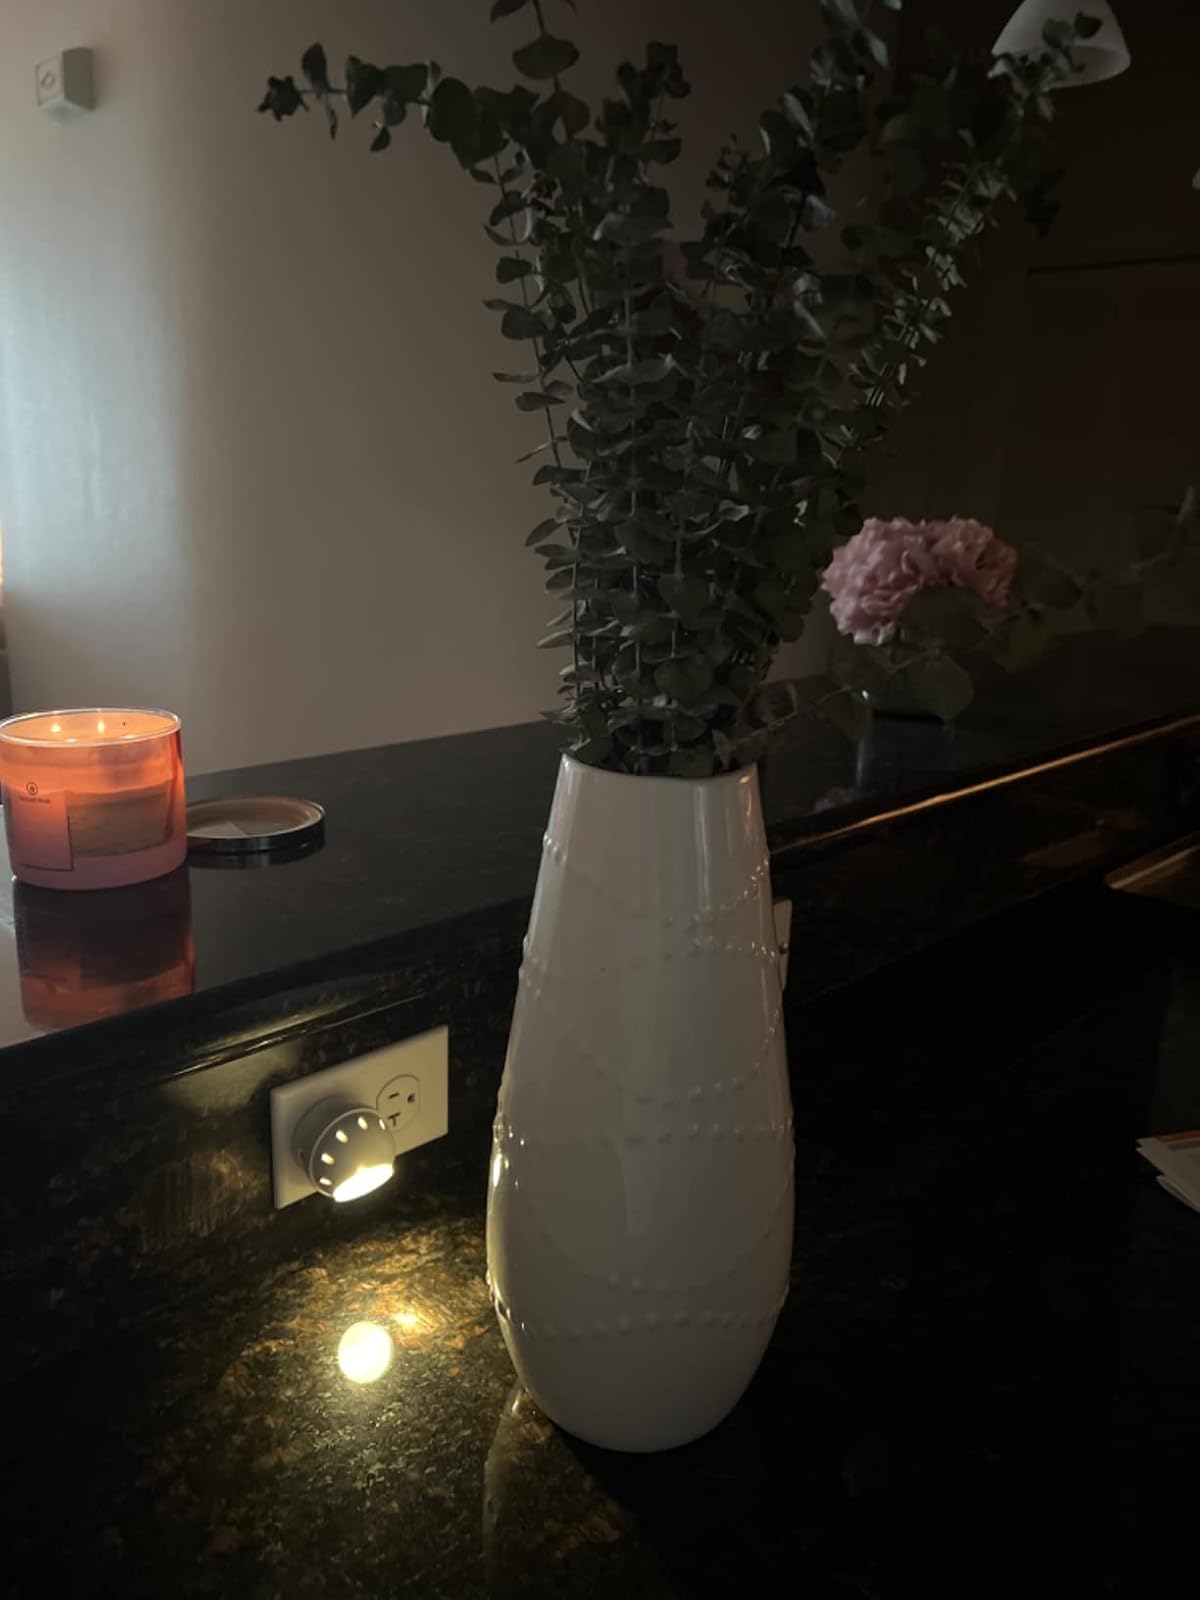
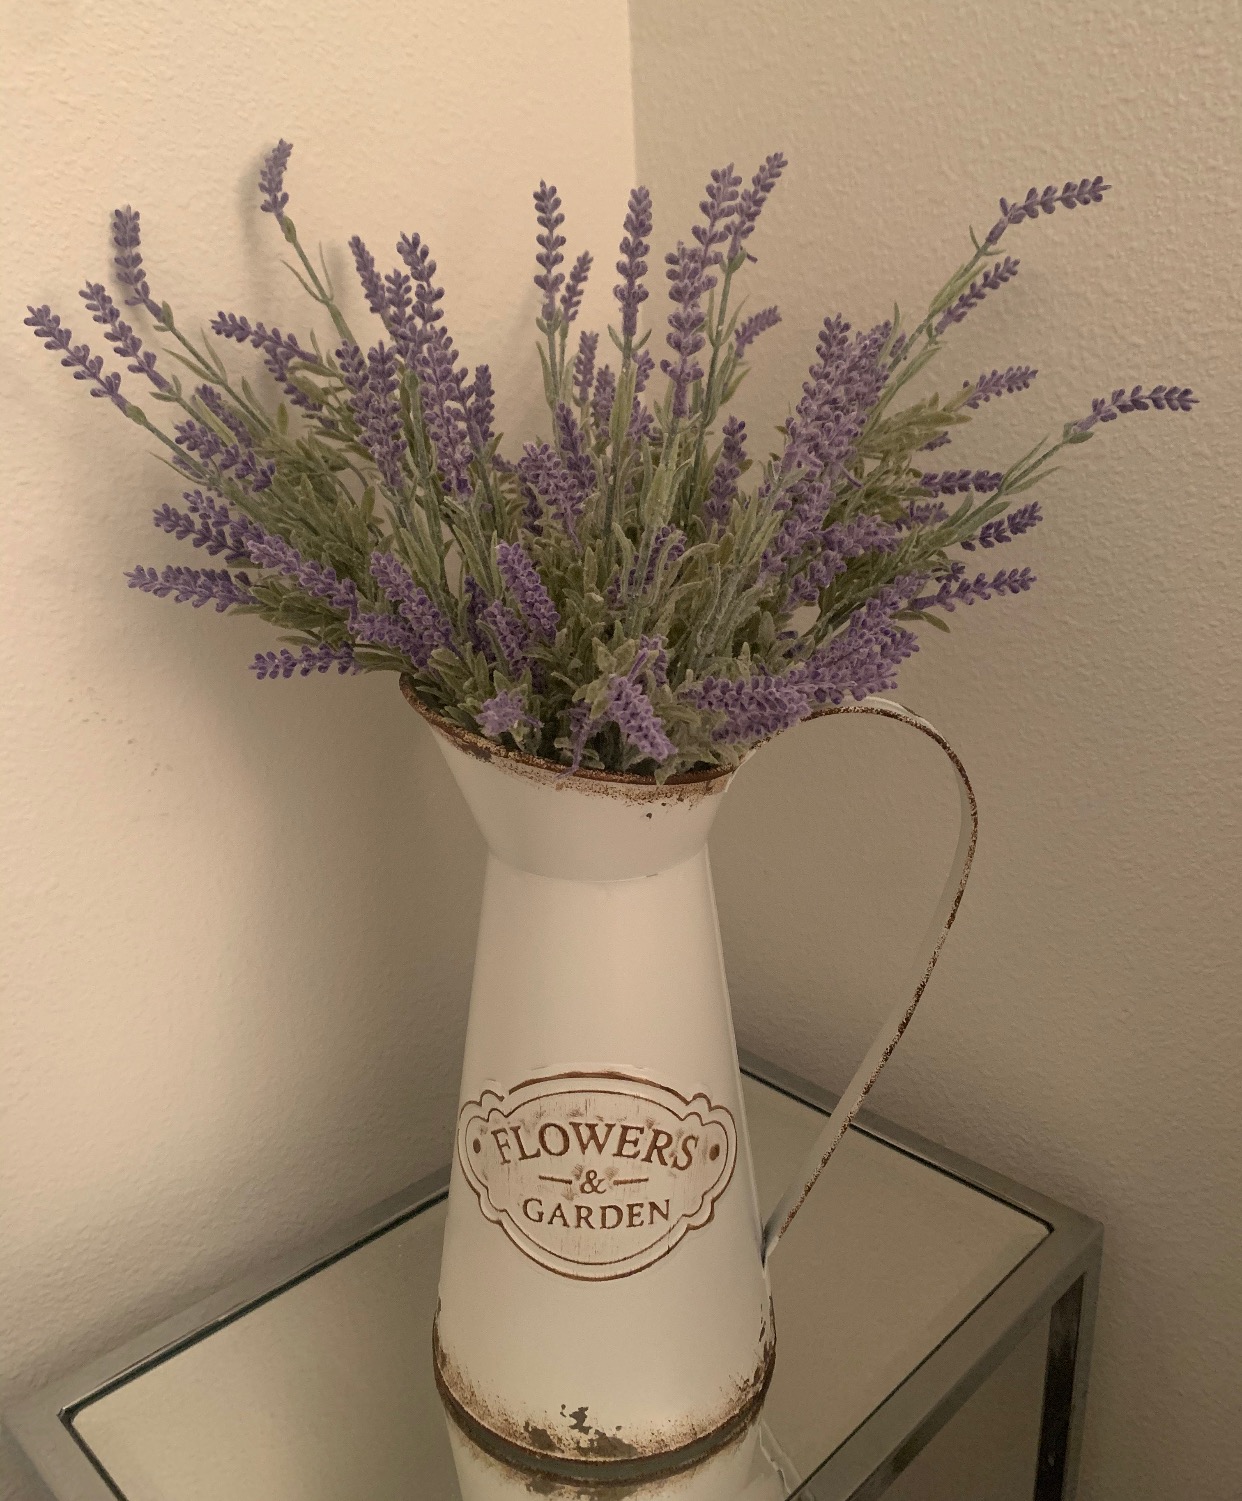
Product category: vase
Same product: no